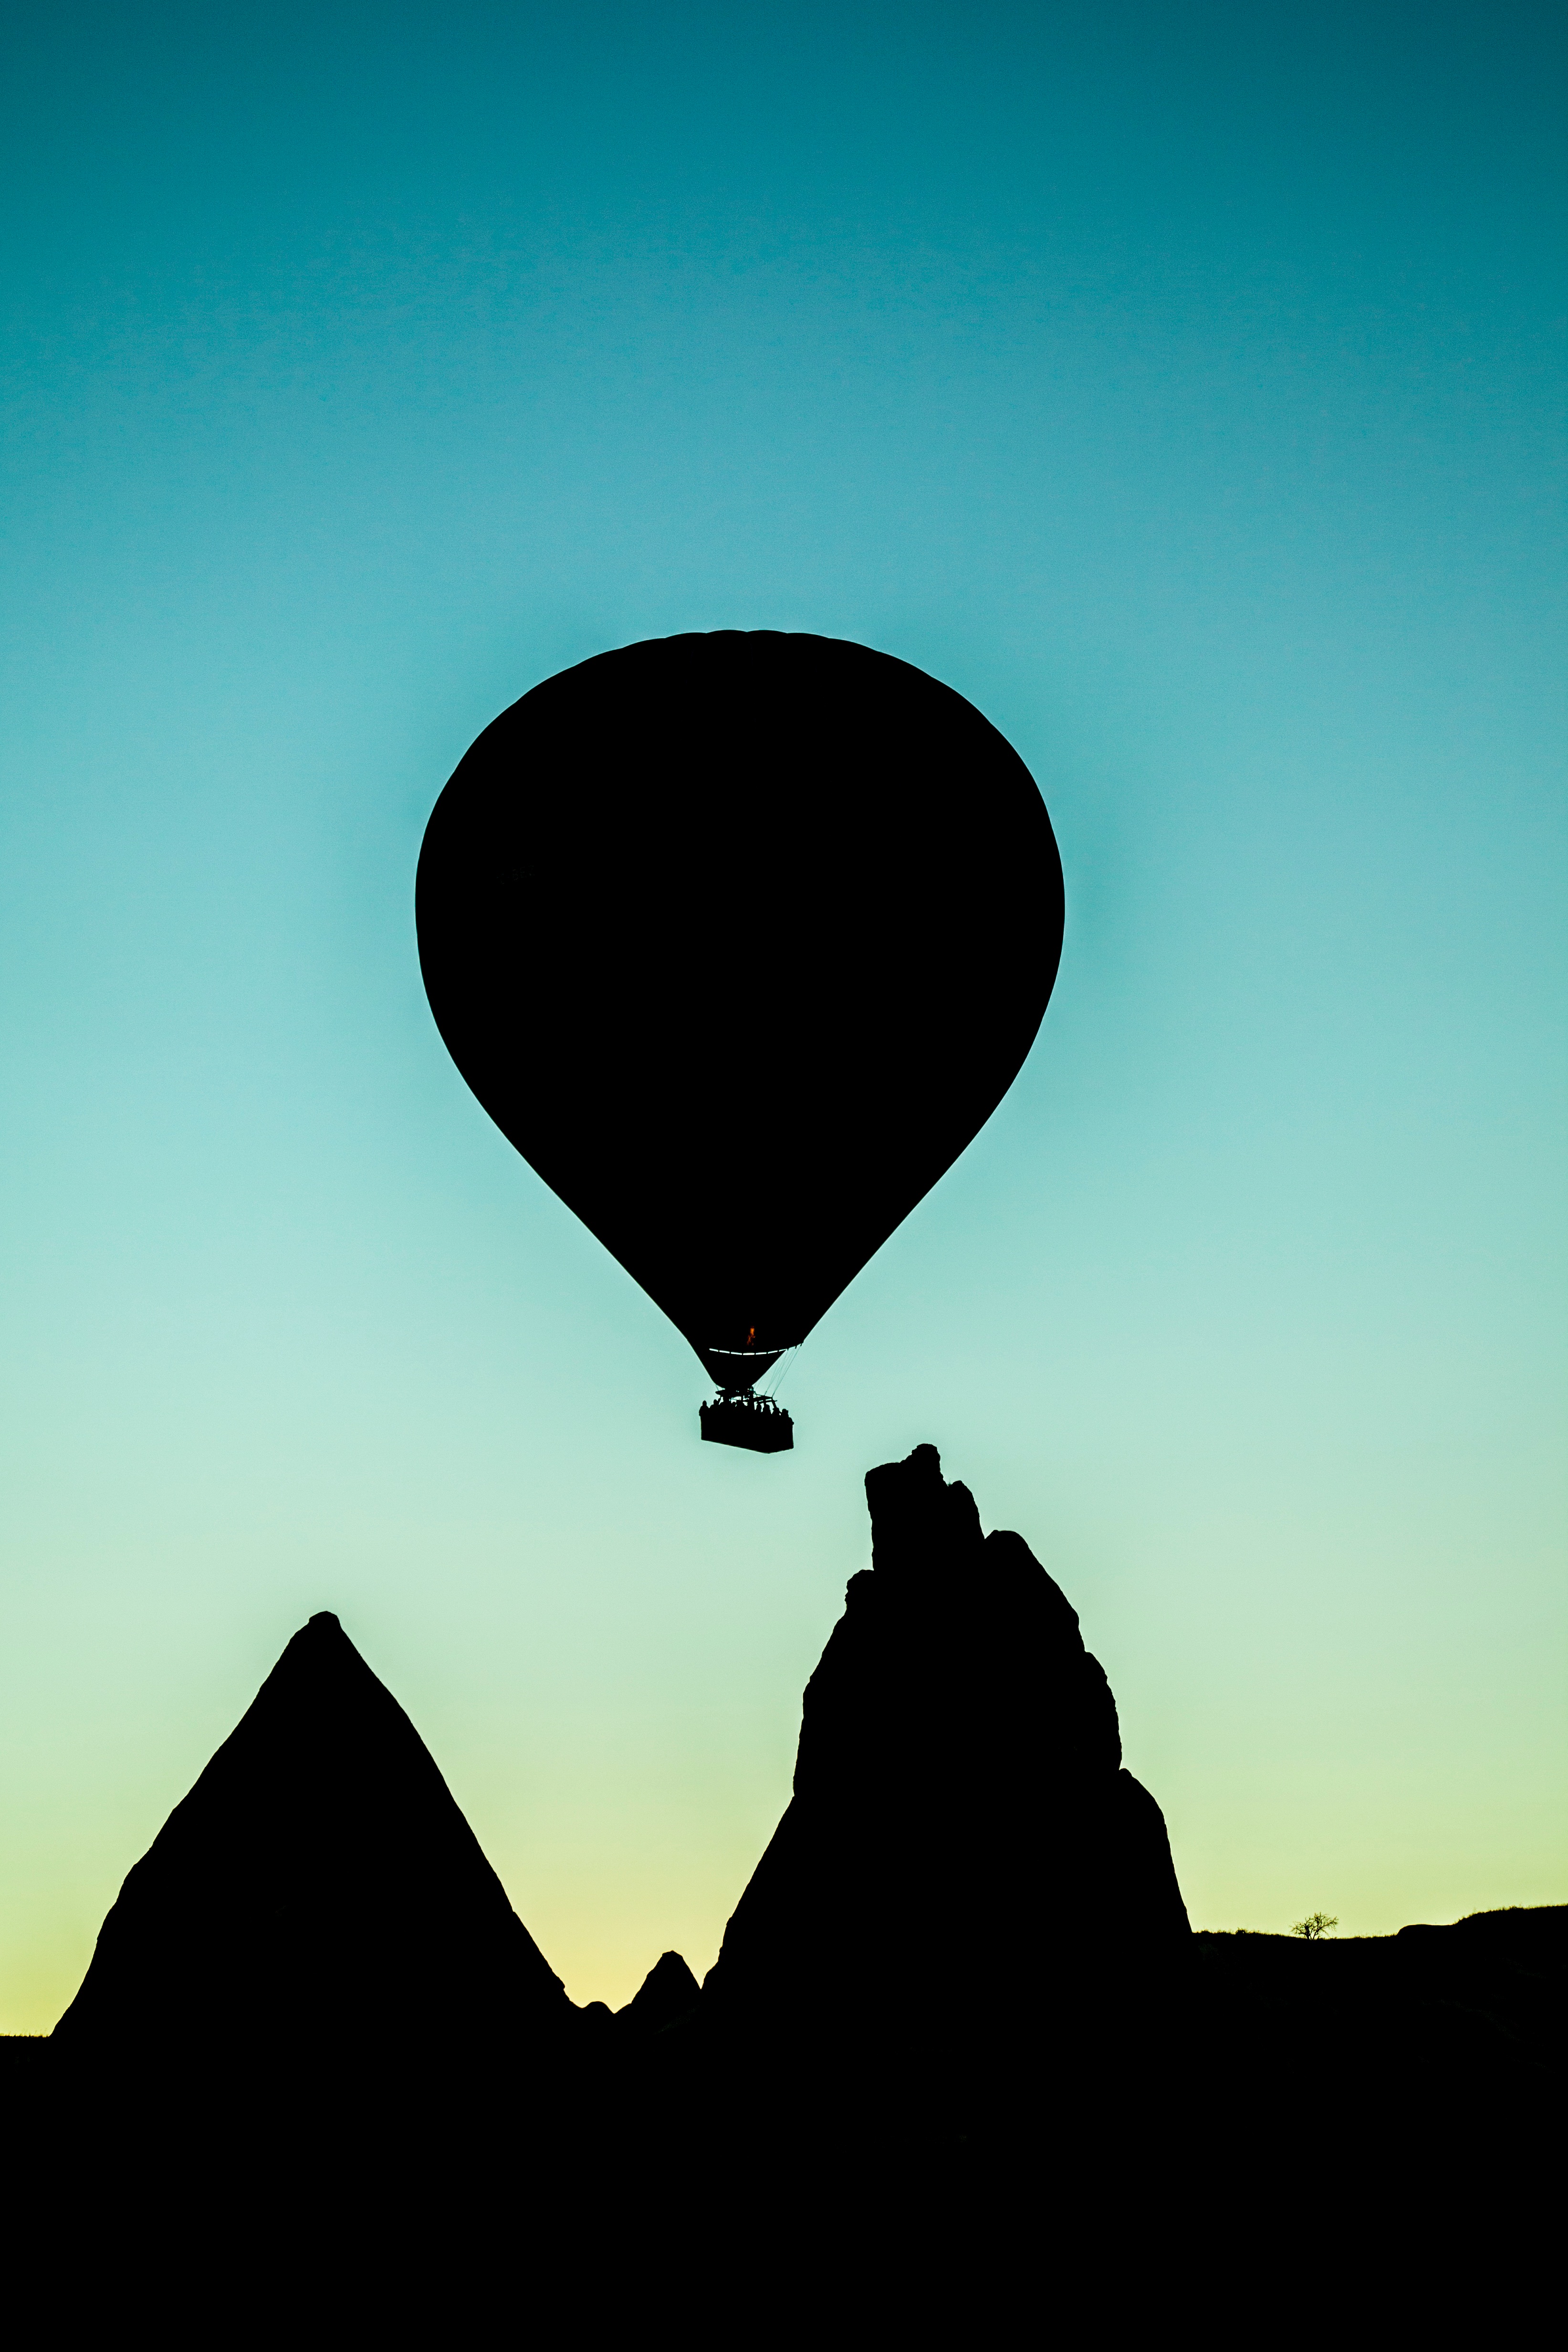
silhouette, wing, sky, balloon, hot air balloon, atmosphere, peak, aircraft, vehicle, illustration, hot air ballooning, atmosphere of earth